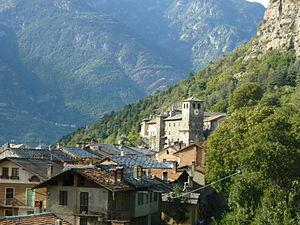
La prévôté de Saint-Gilles à Verrès (Vallée d'Aoste - Italie)
La Prévôté de Saint-Gilles est un couvent des chanoines réguliers de Saint-Gilles, dirigé par un Prévôt du Moyen Âge au début du XIXe siècle qui donna le nom de Prévôté à cette institution établie à Verrès, dans la basse Vallée d'Aoste.
Verrès est une commune de la Vallée d'Aoste, en Italie.